Lee's Creek Covered Bridge

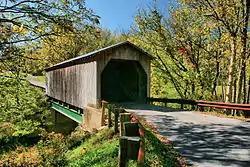
Lee's Creek Bridge near Dover, KY

Lee's Creek Covered Bridge is a historic wooden bridge on Lee's Creek Road south of Kentucky Route 8 near Dover, Kentucky. It is long with a double set of Queen post trusses on each side.